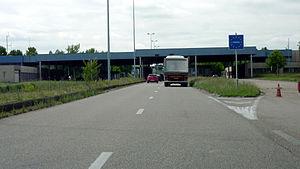
Autoroute A35
L’autoroute A35, aussi appelée autoroute des cigognes ou l'Alsacienne, est une autoroute traversant l'Alsace du sud au nord. Sa longueur est d'environ 180 km, à 2×2 voies sauf pour la partie qui dessert Strasbourg où elle est à 2×3 voies et 2×4 voies. L'A35 a un tronc commun de 9 km avec l'A4 au nord de Strasbourg.